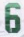
Number: 6